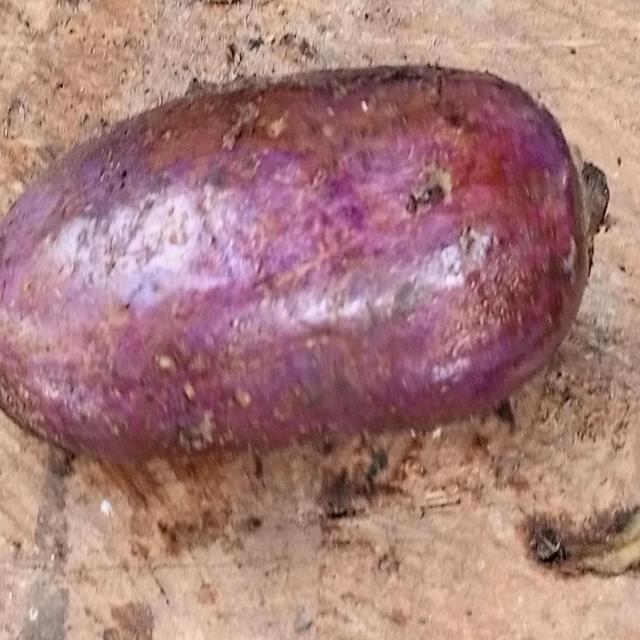
Plum grade: rotten